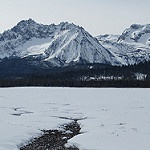
Label: mountain